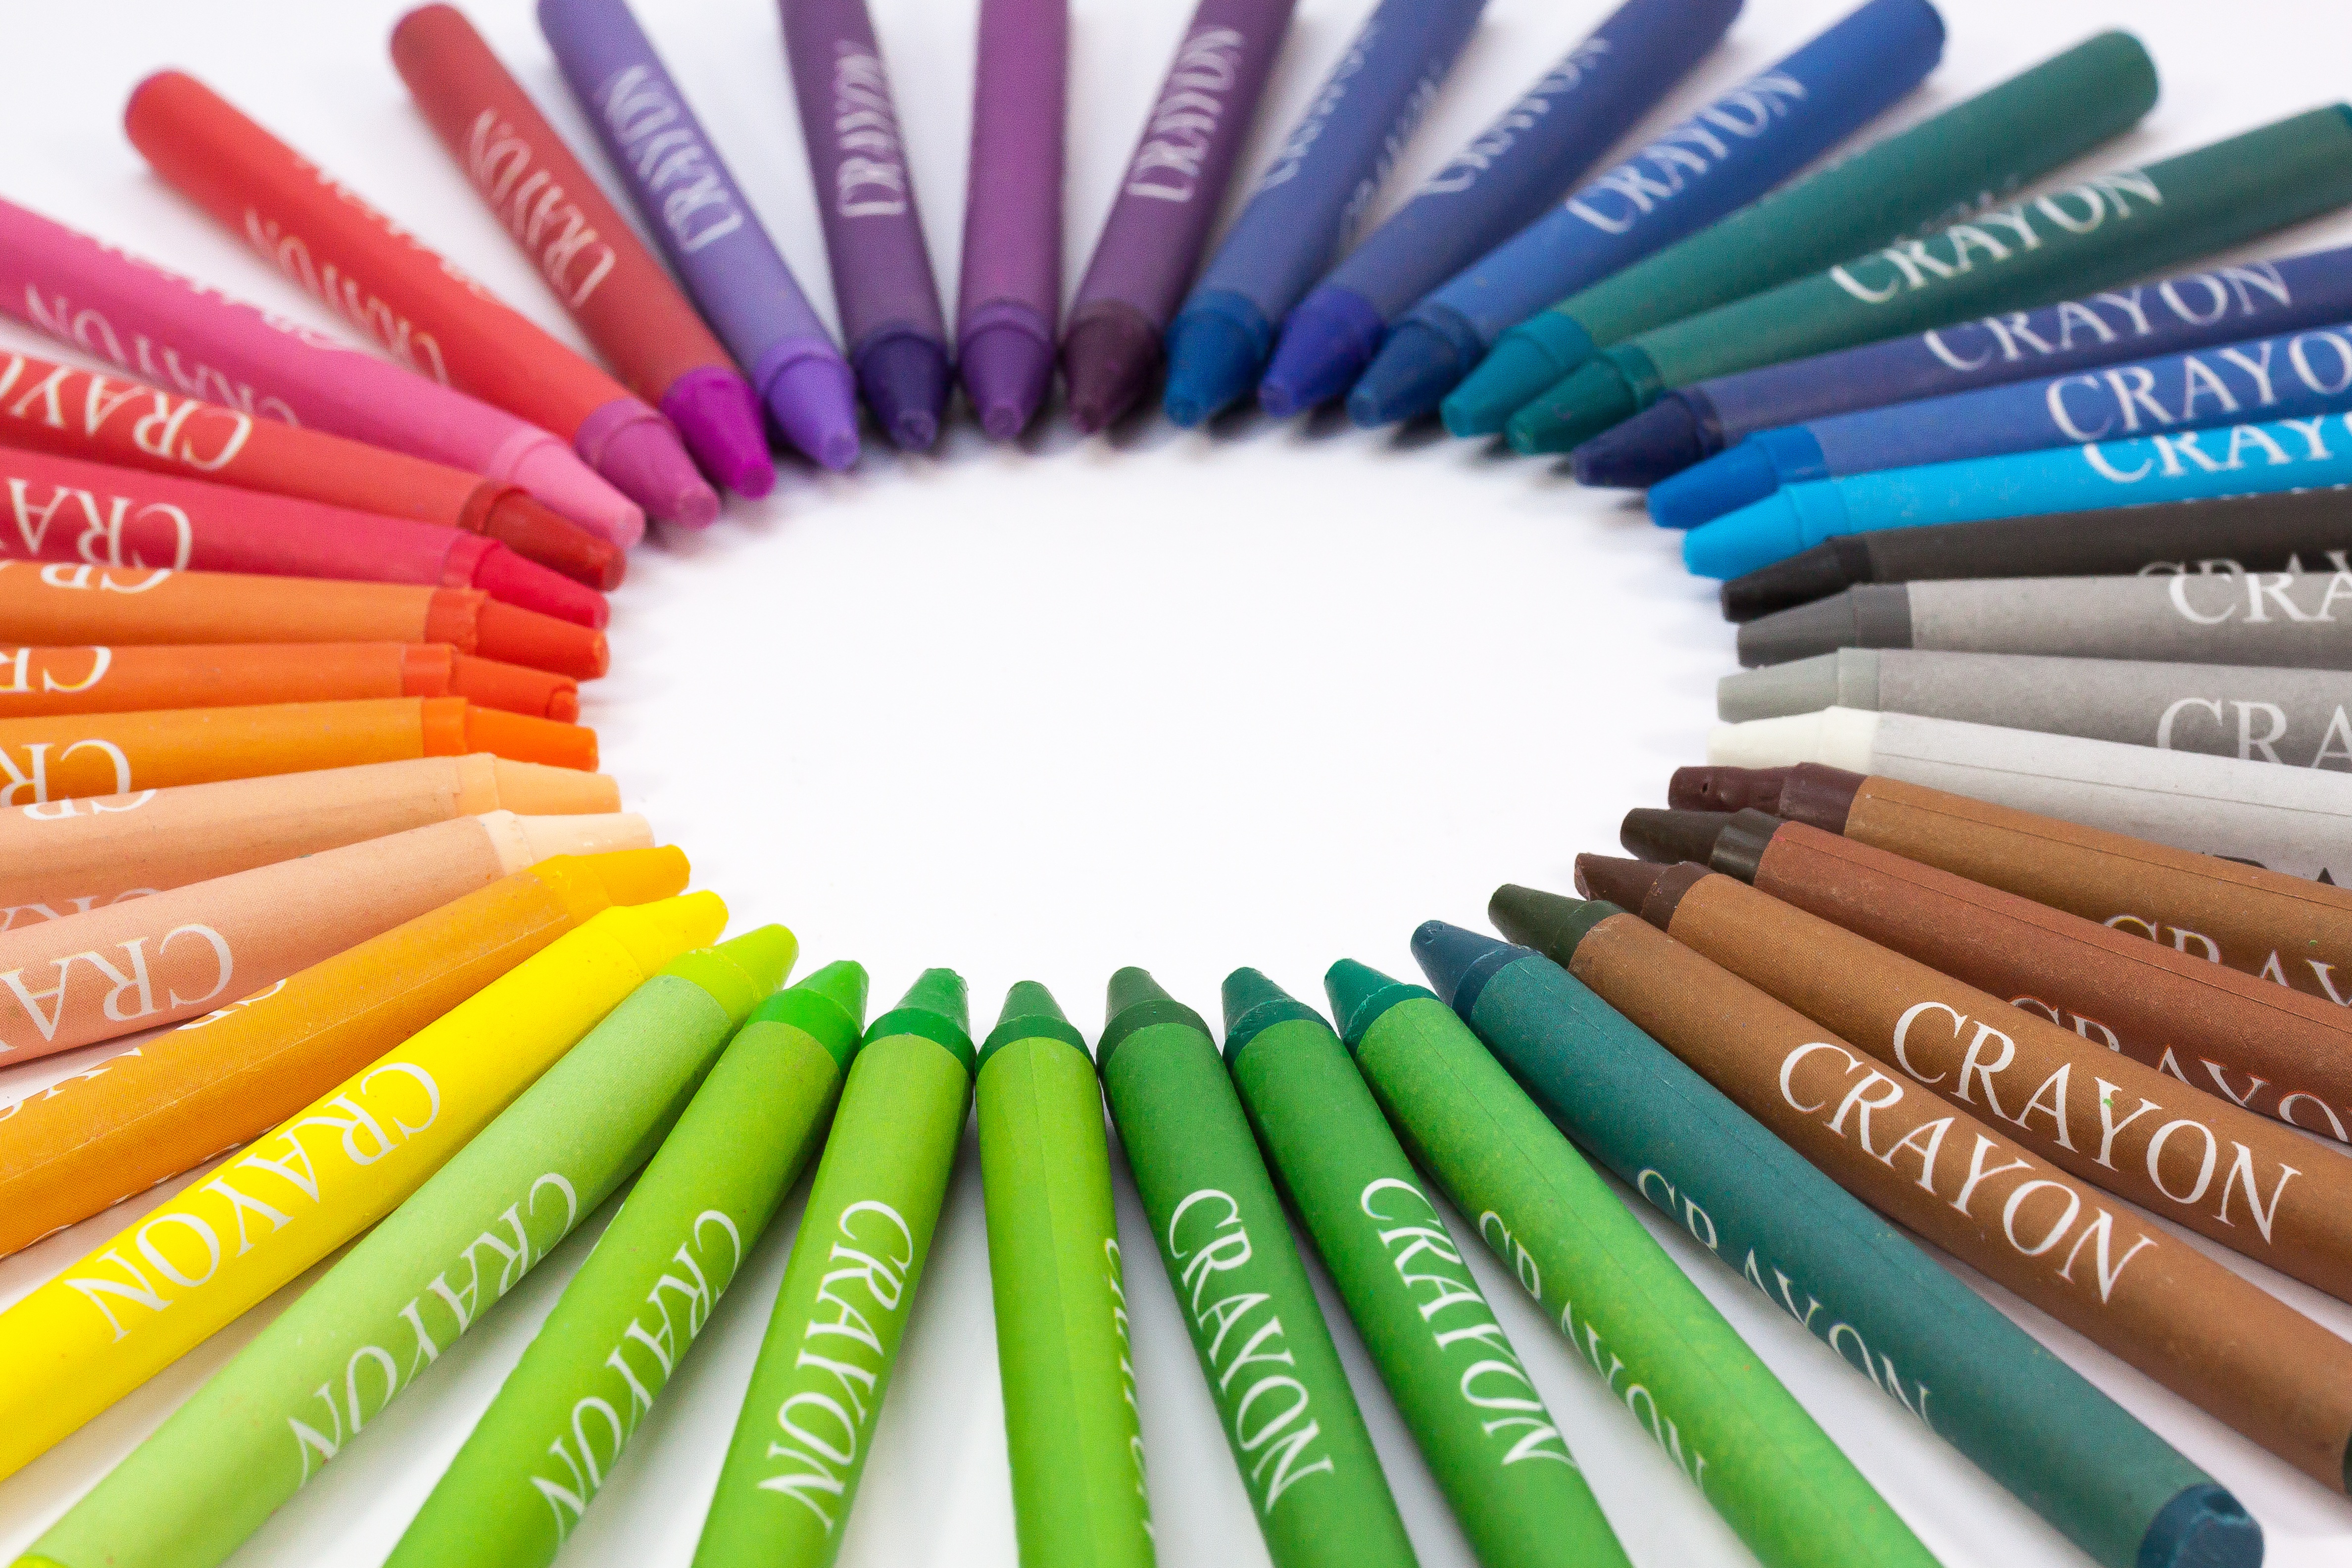
pencil, star, color, paint, colorful, writing implement, sketch, chalk, crayons, draw, leave, colored pencils, character device, graphic design, colour pencils, different colored crayons, color circle